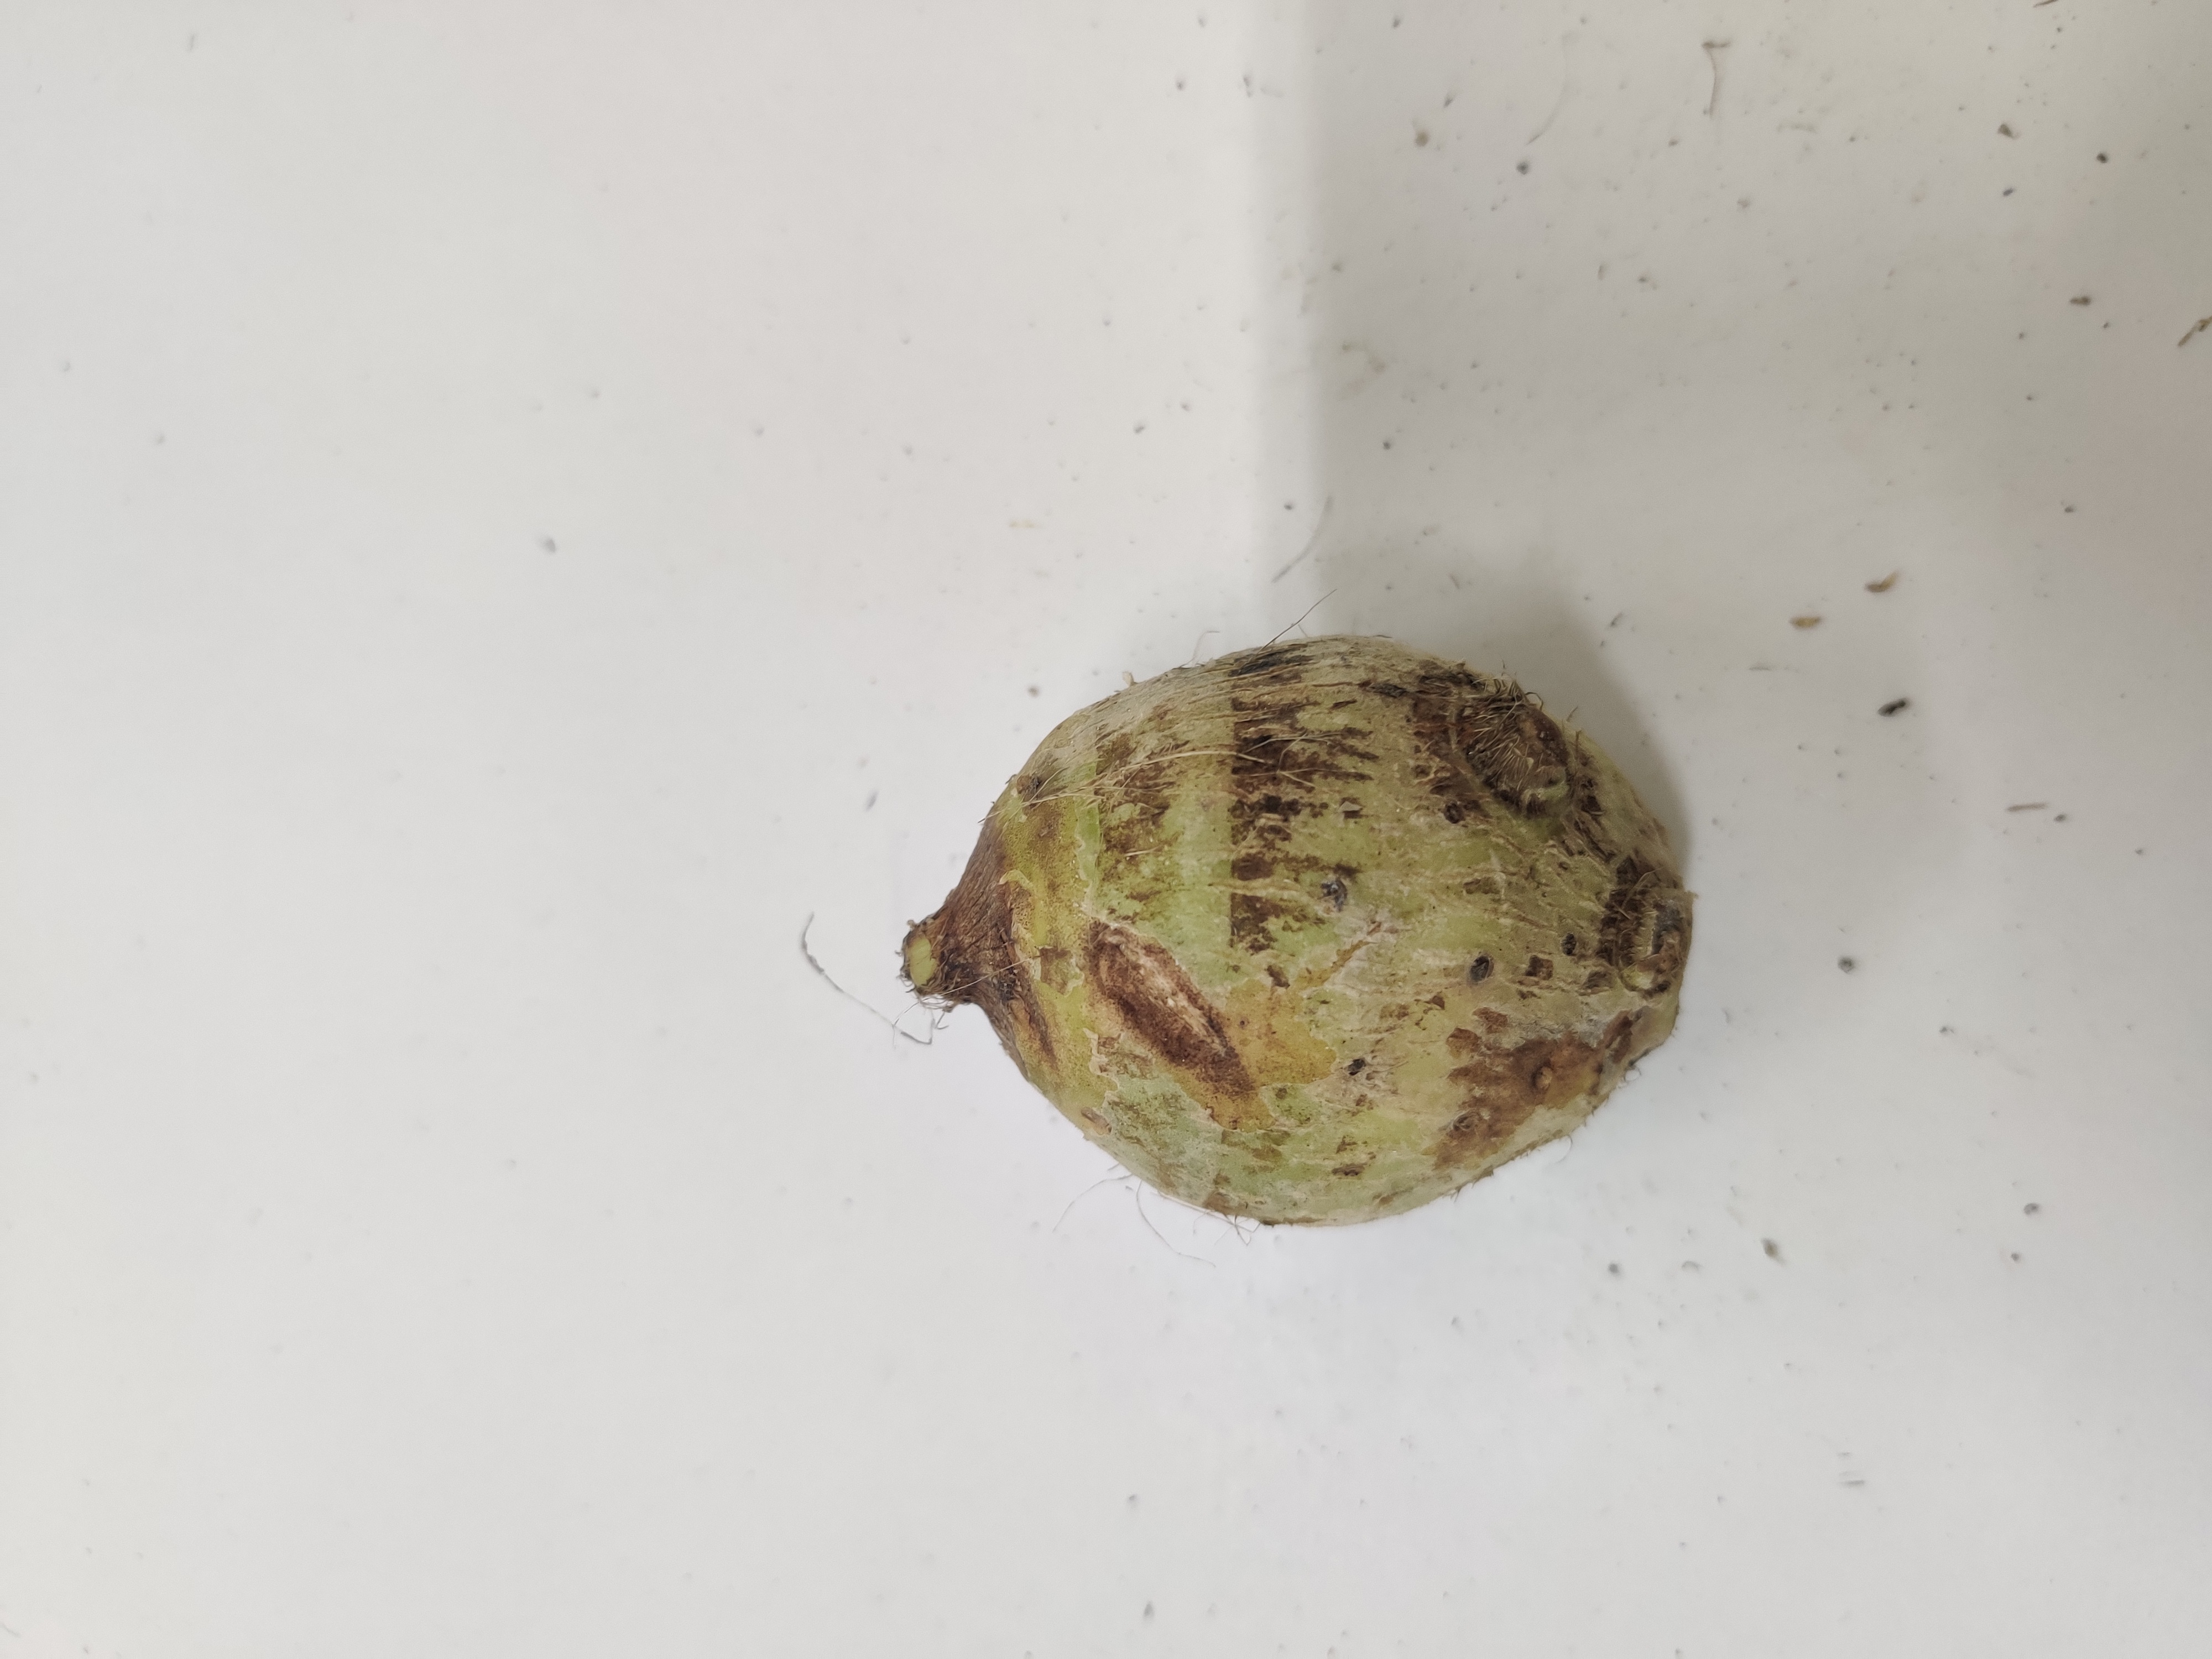
Crop: Taro root
Condition: Severely Damaged